American Dream (shopping mall)

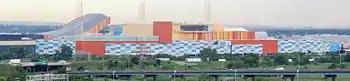
American Dream seen from across the Hackensack River in Secaucus, New Jersey in 2009

In September 2016, Triple Five Group announced that the indoor amusement park space would be occupied by Nickelodeon Universe, which would feature two world record-holding roller coasters. The TMNT Shellraiser, a Euro-Fighter, would hold the record for the steepest roller coaster drop at 121.5 degrees, and is based on a model seen at two other locations in the United States. The second coaster, a Spinning Coaster called The Shredder, consists of four-passenger cars that spin on a vertical axis as it progresses down the coaster's track, and is the world's tallest and longest free spinning coaster, at 1,600 feet. The water park is DreamWorks Water Park, which will feature attractions such as Shrek's Soggy Swamp, Kung Fu Panda Zone and Madagascar Rain Forest. The park's centerpiece will be the world's largest indoor wave pool, measuring 1.5 acres and holding 1.5 million gallons of water, and the world's second-tallest body slide, starting from a height of 142 feet and featuring a 50-foot free fall. The completed American Dream spans 3 million square feet and consists of 55 percent entertainment facilities and 45 percent retail locations. Planned entertainment venues included nightclubs, a 26-screen movie theater and 3,000-seat performing arts theater. The mall would house 450 retail shops, and more than 100 dining options, including approximately 20 full-service restaurants, a first-of-its kind kosher food hall, and a 38,000 square foot gourmet food court with 18 vendors and chef demonstrations operated by the youth-driven food and culture website Munchies. The project would also include a parking lot with 33,000 spaces, an on-site bus hub, and a train station. Triple Five projected 40 million people to visit the mall each year, half of whom would be drawn from the 62 million tourists who visit the tri-state area annually.